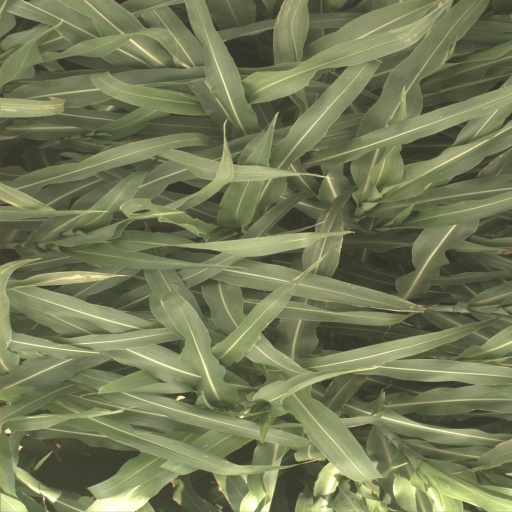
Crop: sorghum